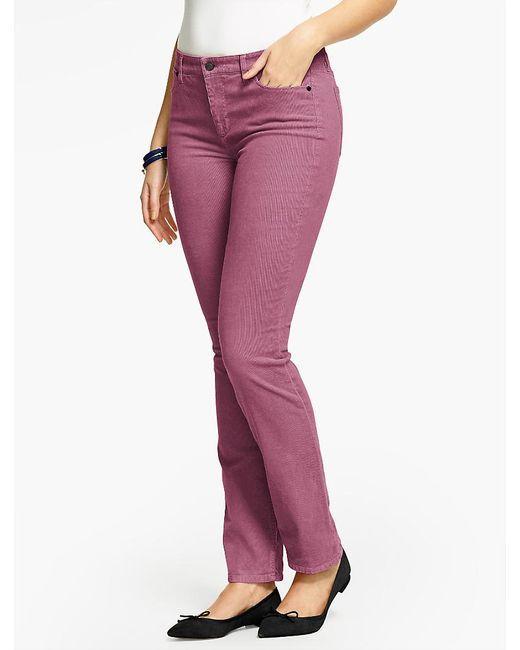
DAMENJEANS in hellvioletter Farbe